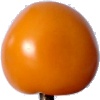
Label: yellow_tomato